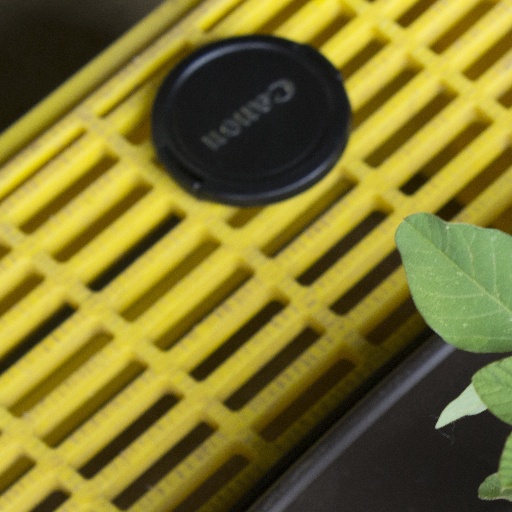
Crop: soybean